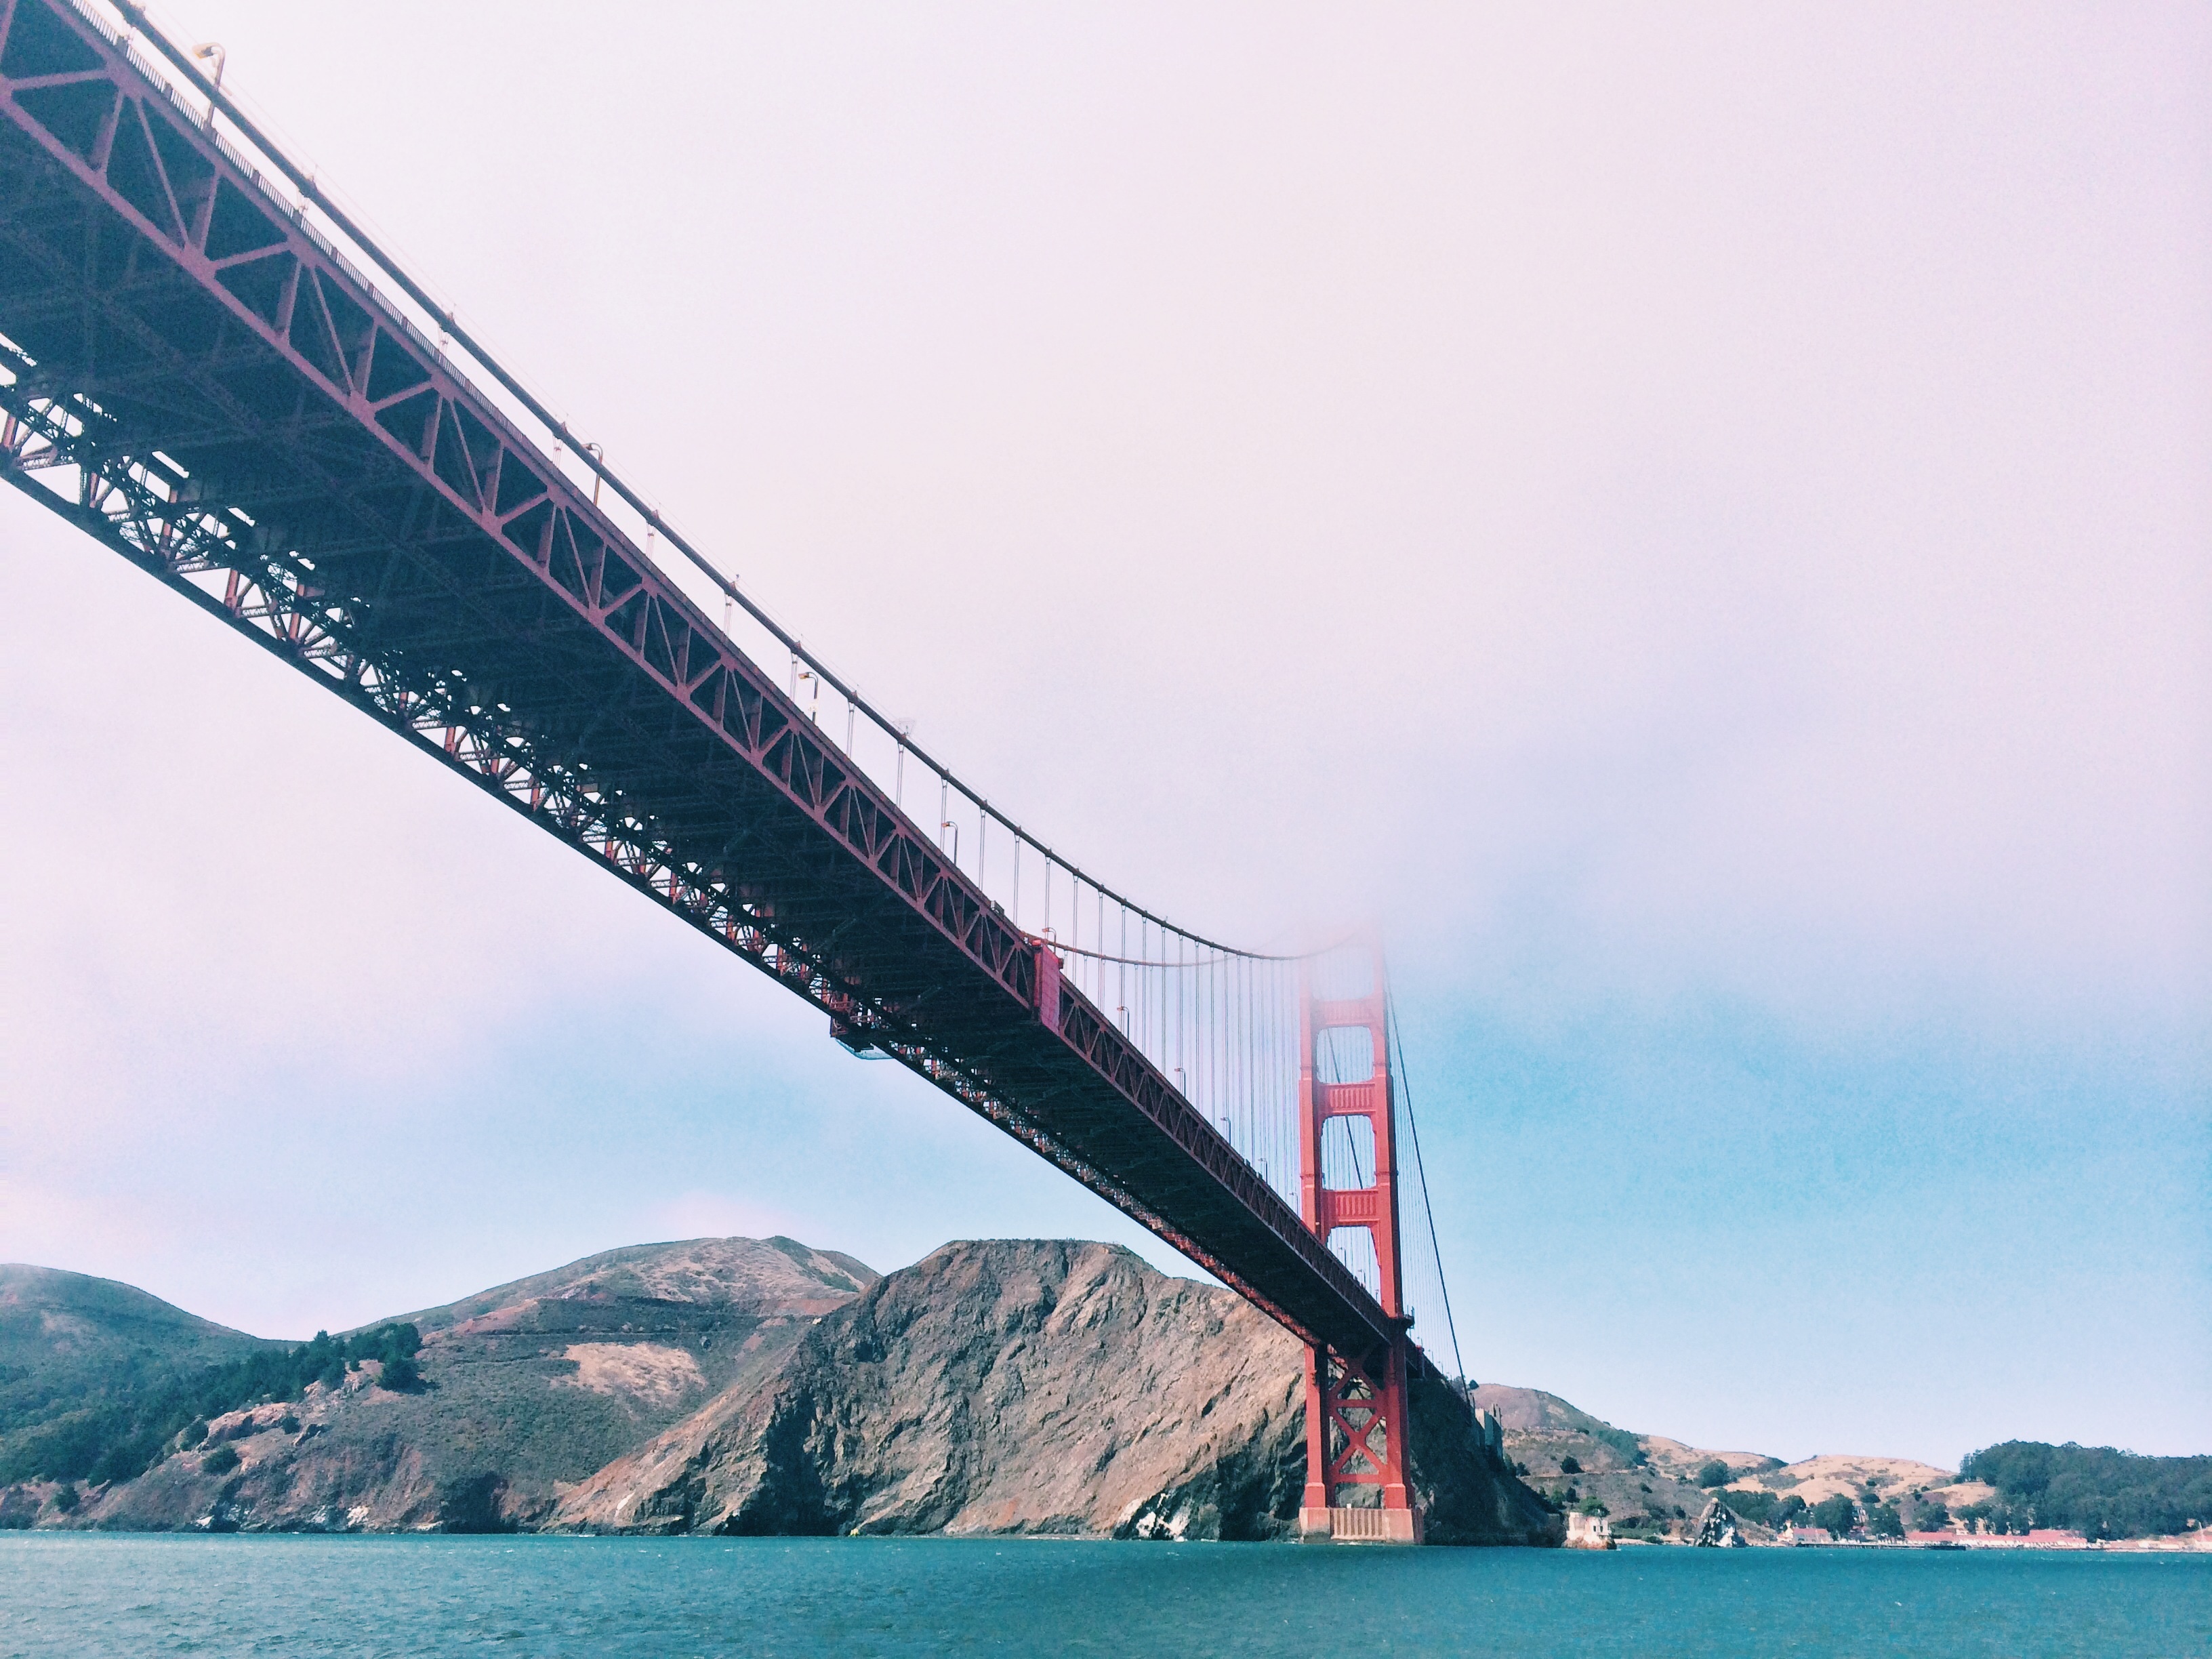
sea, ocean, bridge, river, foggy, golden gate bridge, san francisco, suspension bridge, vehicle, united states of america, bay, california, rocks, hills, mountains, cable stayed bridge